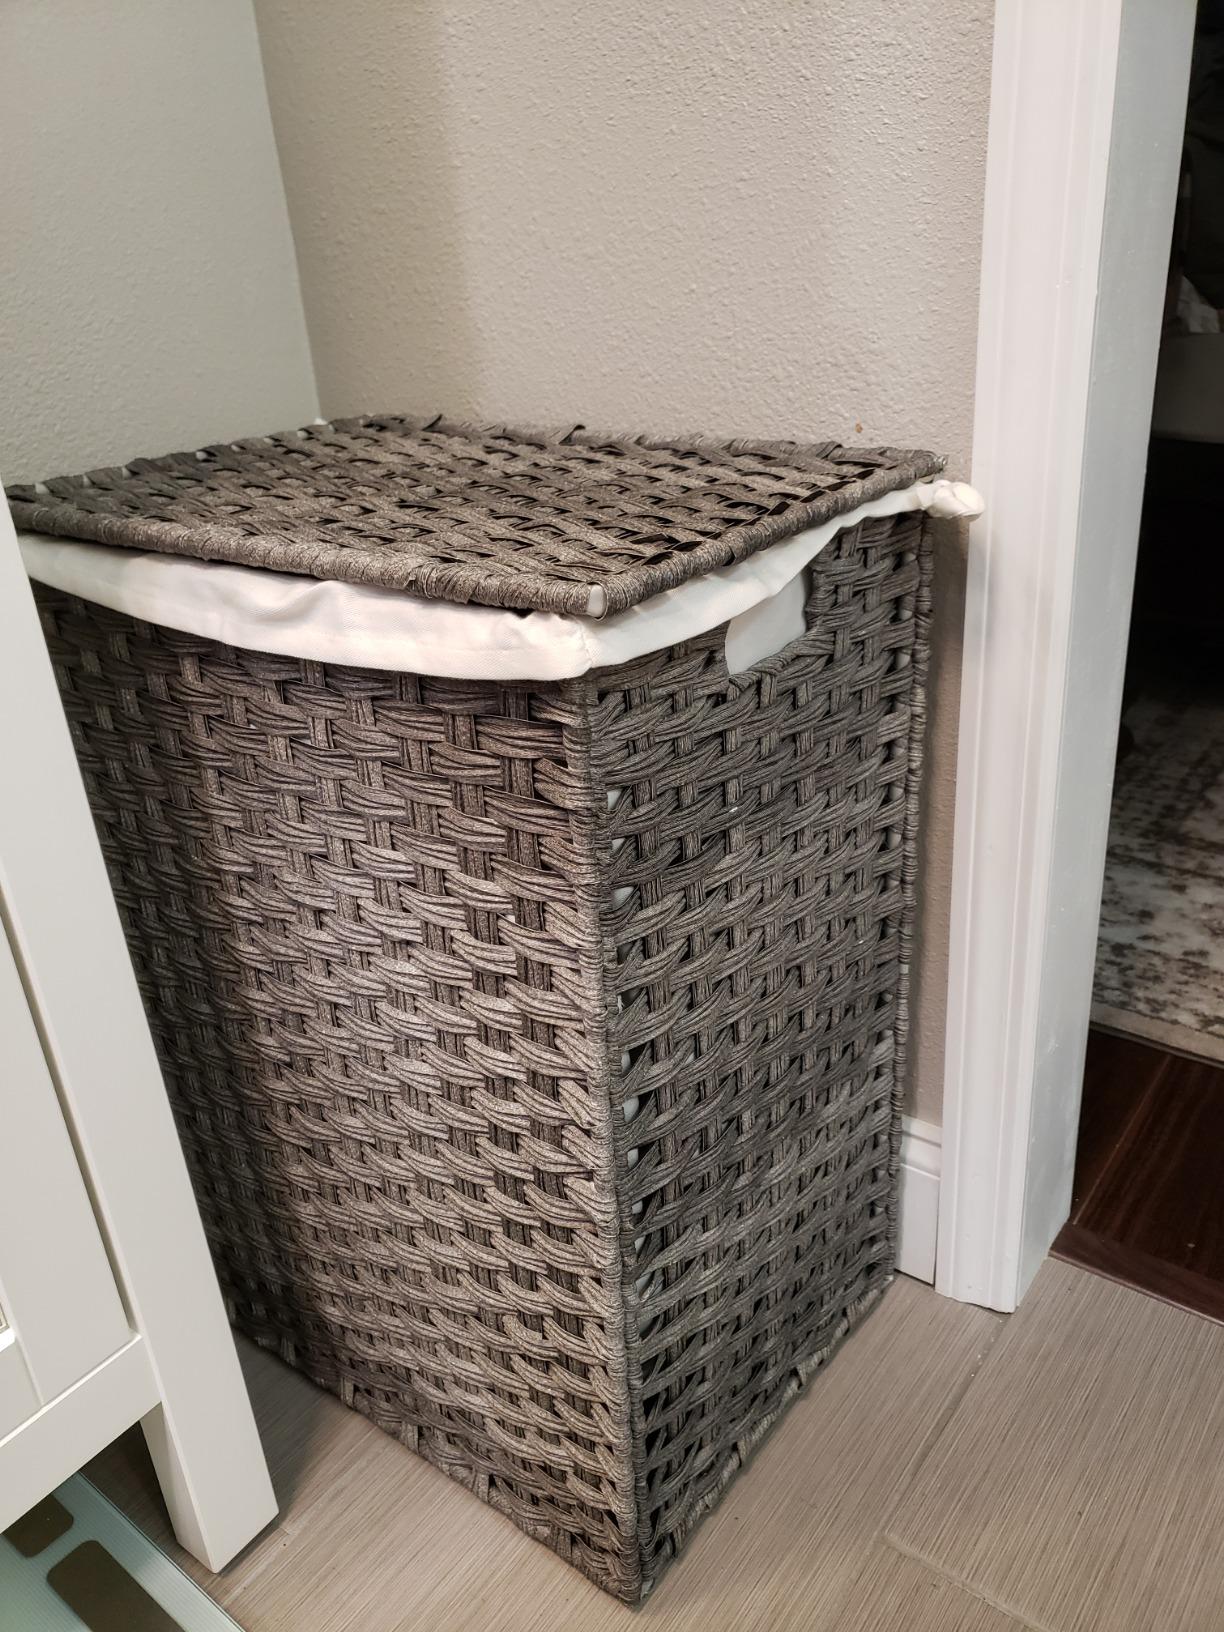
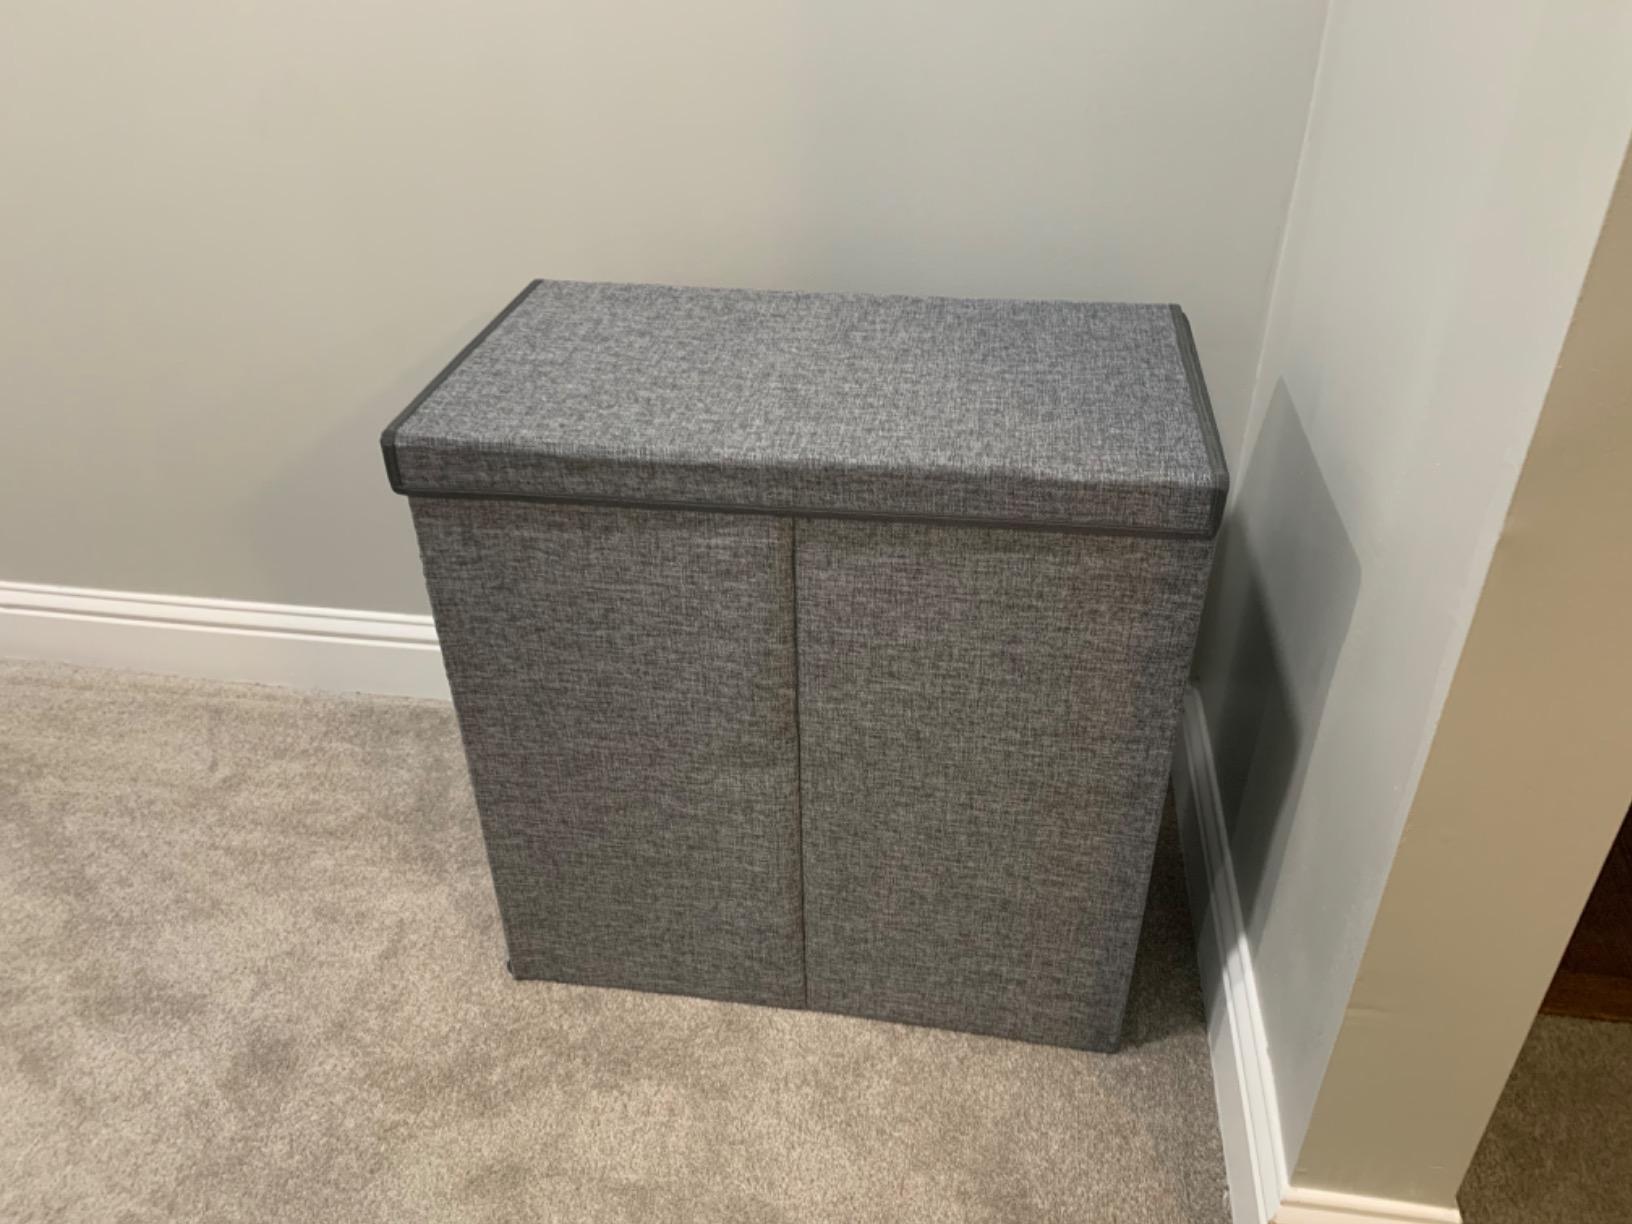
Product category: items_hamper
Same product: no